Guifang

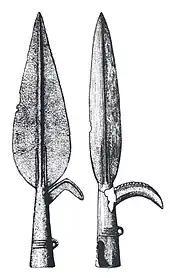
Seima-Turbino socketed spearheads with single side hook started to appear in China circa 2100 BCE

Several of the Shang dynasty artifacts of the Yin Ruins and from the tomb of Fu Hao (died ), excavated in Shang capital of Anyang, are similar to Seima-Turbino culture artifacts, such as socketed spearheads with a single side hook, jade figurines and knives with deer-headed pommel. These Late Shang artifacts, visibly derived from the Seima-Turbino culture to the north, were made precisely at the same time the Shang reported intense protracted conflicts with the northern tribes of the "Guifang". Their century-long conflict with the Shang led to the transfer of various object and manufacturing techniques.